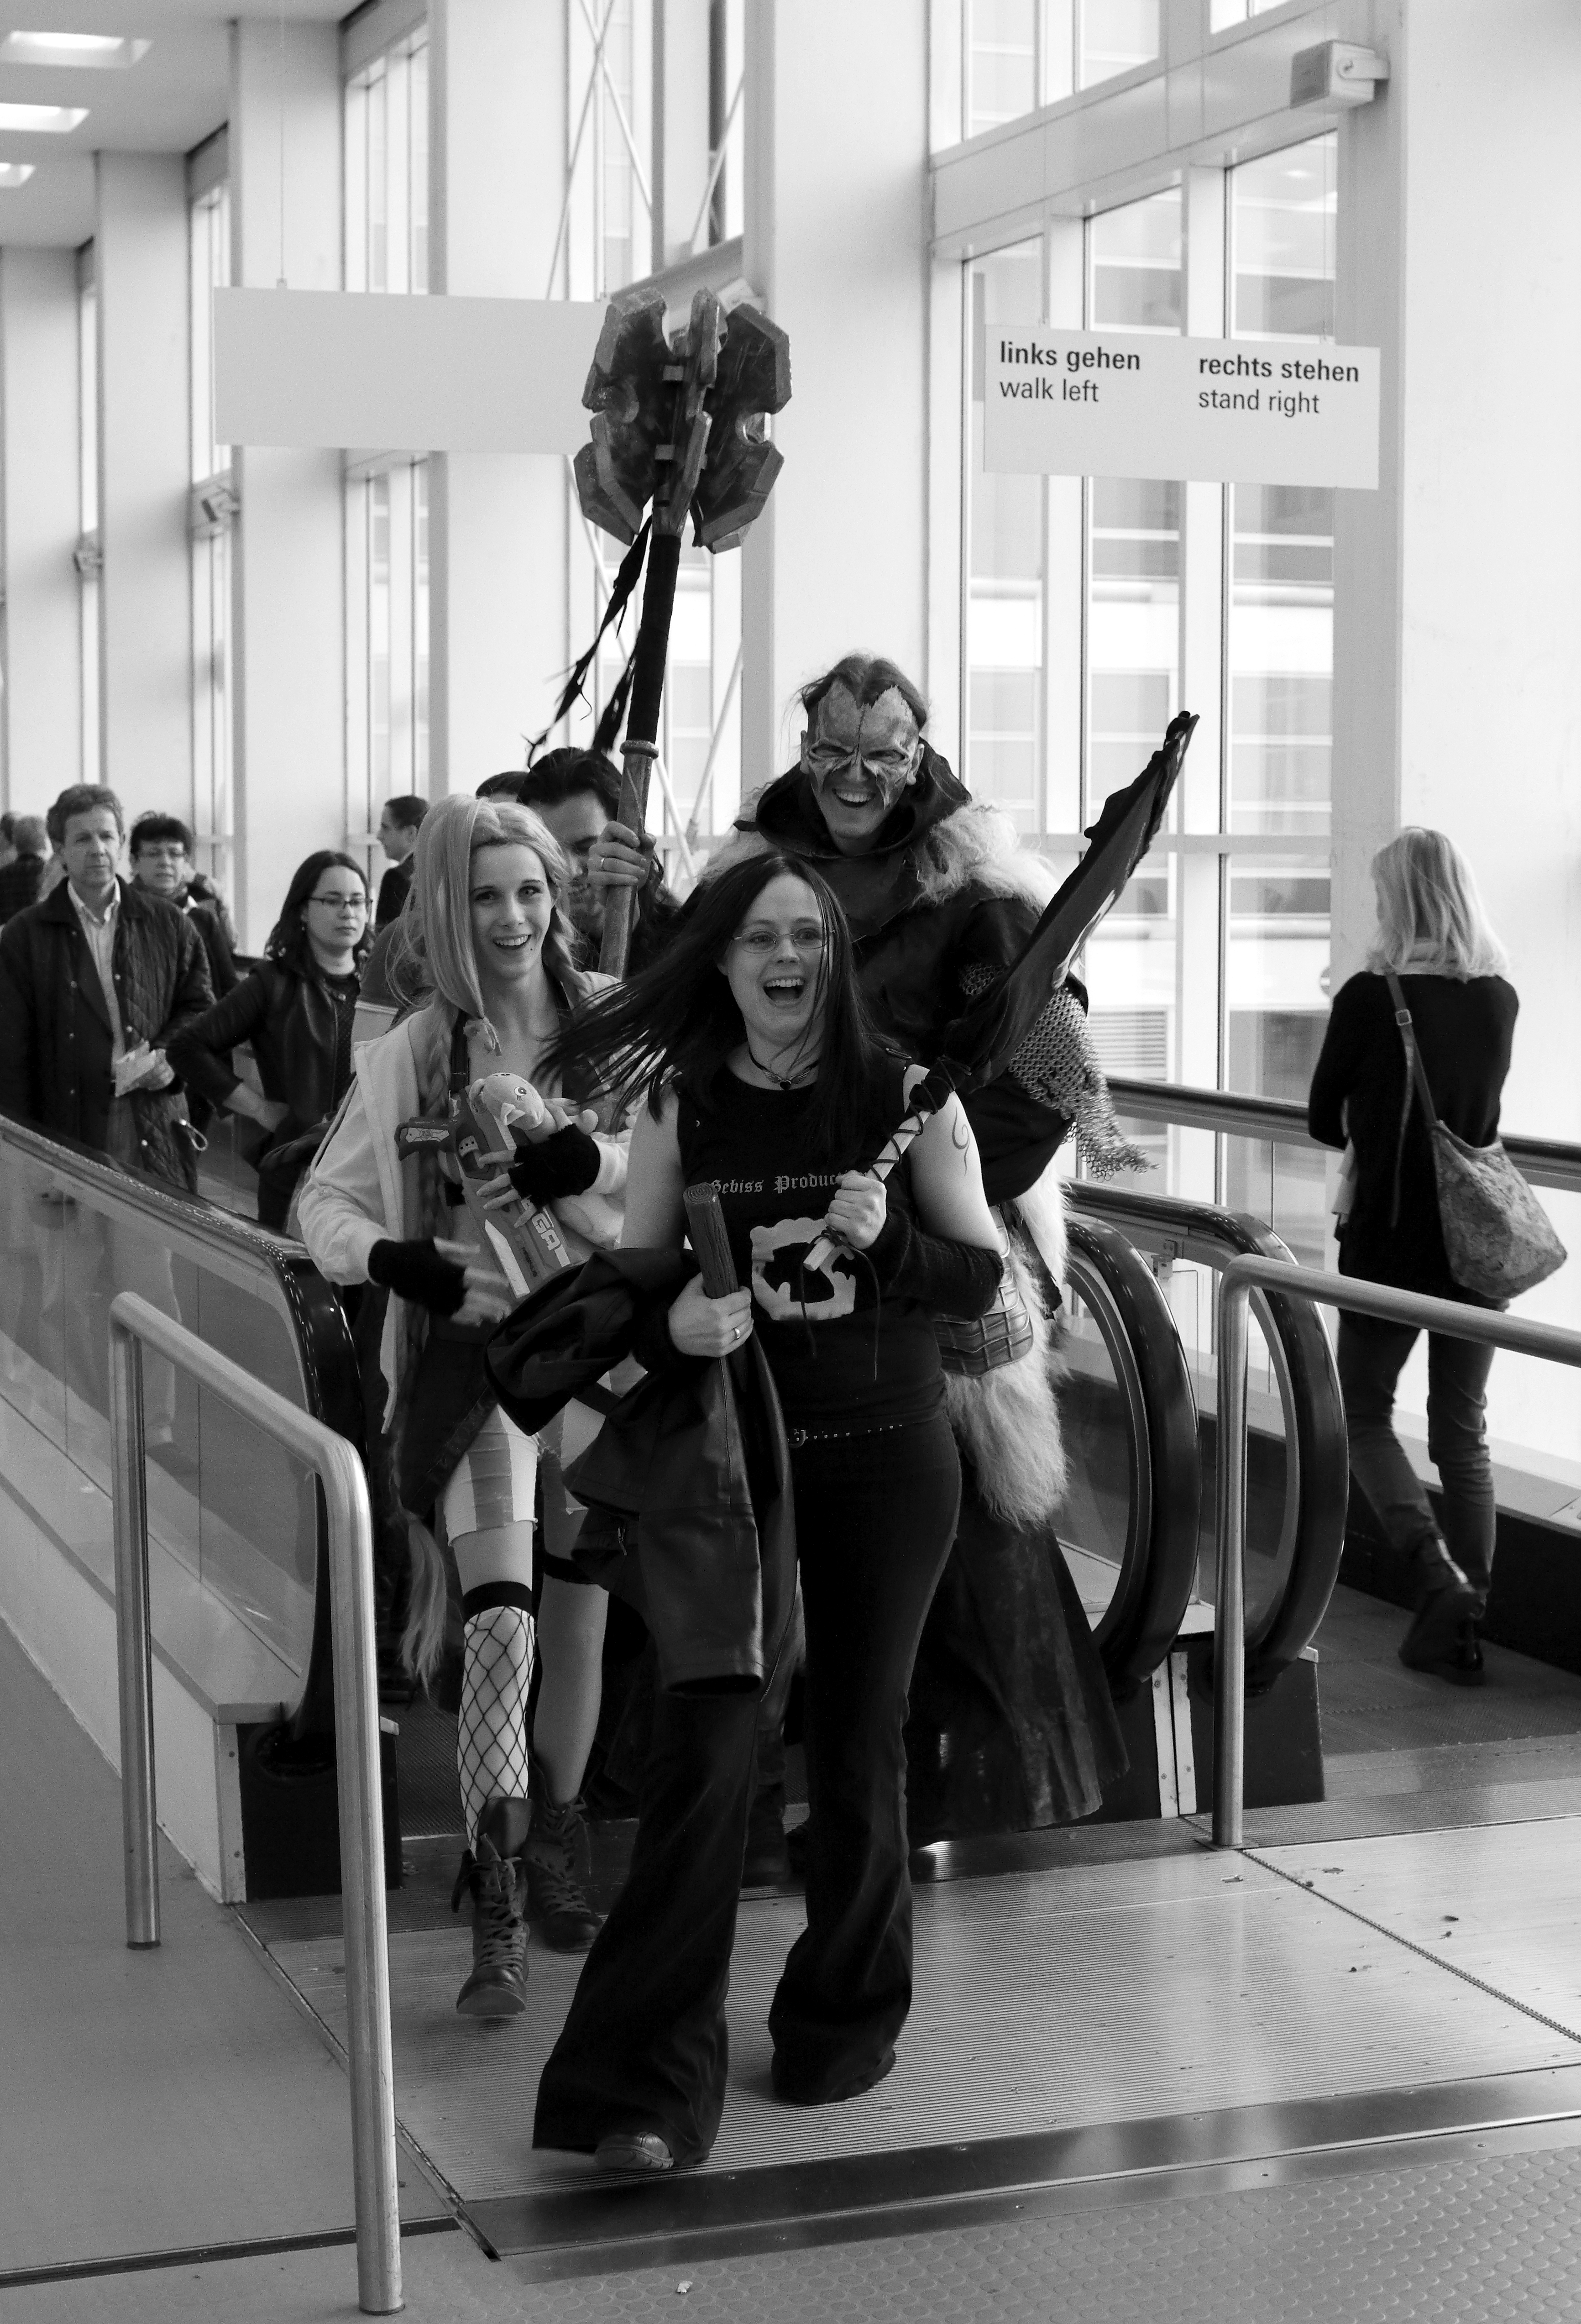
black and white, street, photography, crowd, black, monochrome, bw, blackandwhite, blackwhite, cosplay, books, photograph, germany, alemania, allemagne, sw, schwarzweiss, schwarzweis, bcher, anime, comic, cosplayer, fair, frankfurtmain, frankfurtammain, frankfurtam, frankfurtamain, germania, hesse, hassia, hessen, frankfurt, schwarzweissfotografie, schwarzweisfotografie, buch, messe, buchmesse, bookfair, buecher, manga, monochrome photography, social group